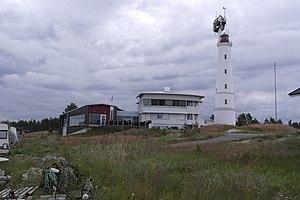
Le phare de Marjaniemi est un phare situé sur l'île d'Hailuoto dans le golfe de Botnie, dans le village de Marjaniemi en Ostrobotnie du Nord, en Finlande.